Stallion

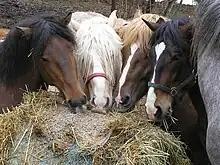
Provided with sufficient space and food with no distractions from mares in estrus, even stallions previously used for breeding may coexist peacefully. Not all individuals are suited for this kind of arrangement, however.

Stallions are trained and managed in a variety of ways, depending on the region of the world, the owner's philosophy, and the individual stallion's temperament. In all cases, however, stallions have an inborn tendency to attempt to dominate both other horses and human handlers, and will be affected to some degree by proximity to other horses, especially mares in heat. They must be trained to behave with respect toward humans at all times or else their natural aggressiveness, particularly a tendency to bite, may pose a danger of serious injury.